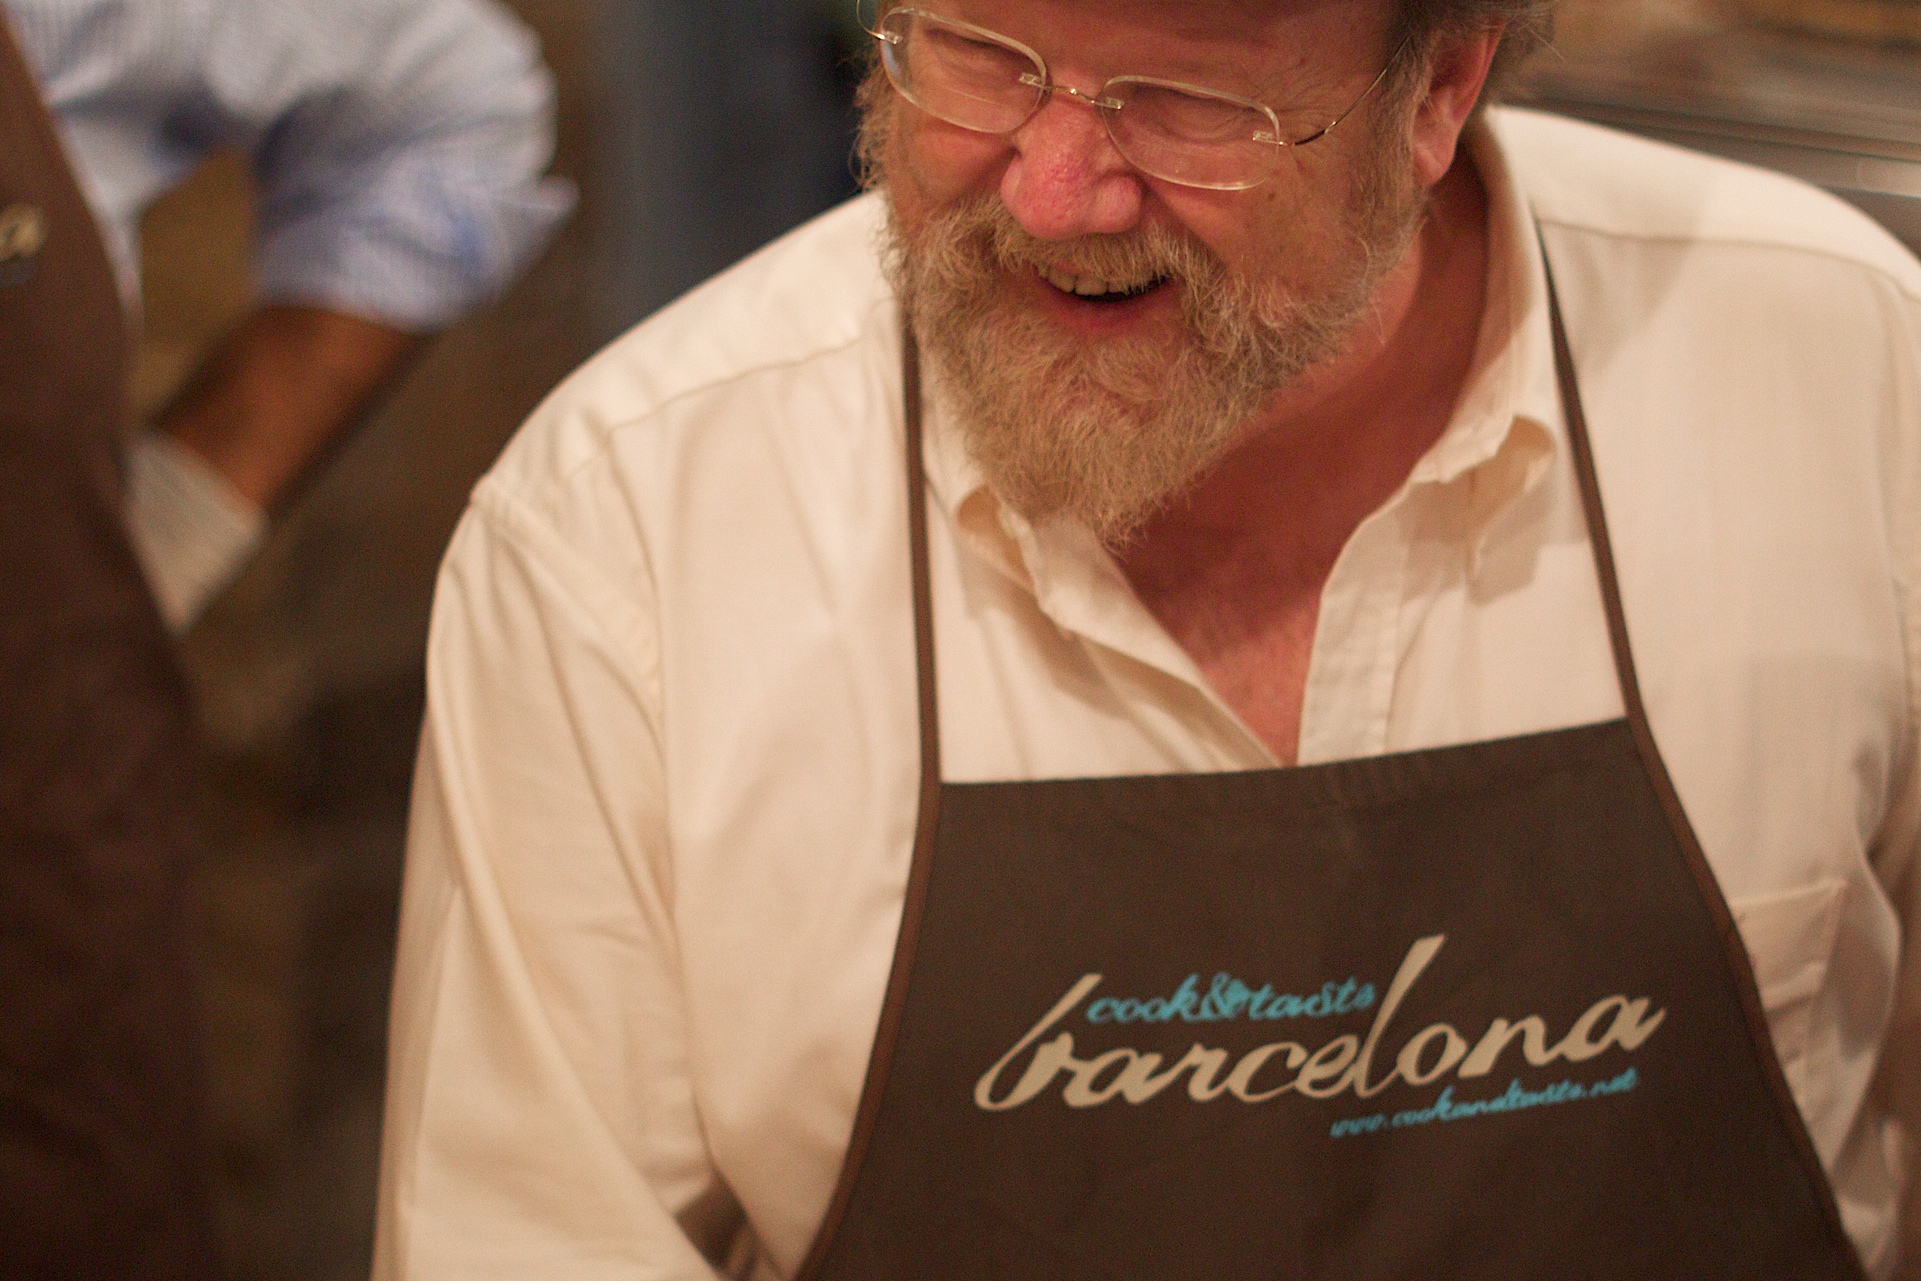
man, person, hair, barcelona, beard, glasses, oet09, facial hair